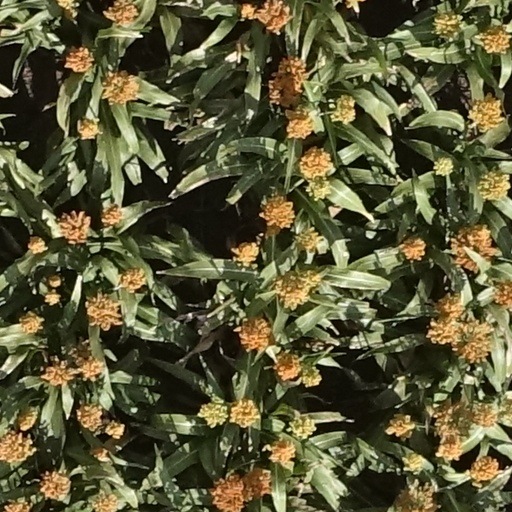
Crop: sorghum